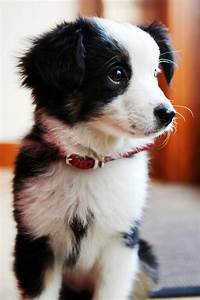
Label: cane